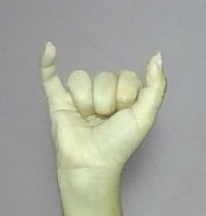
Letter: ya